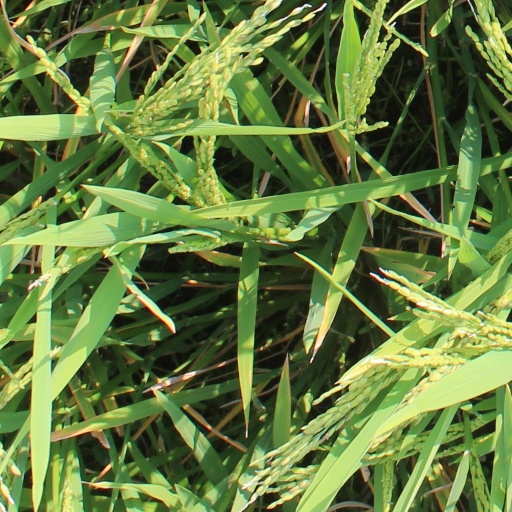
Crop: rice